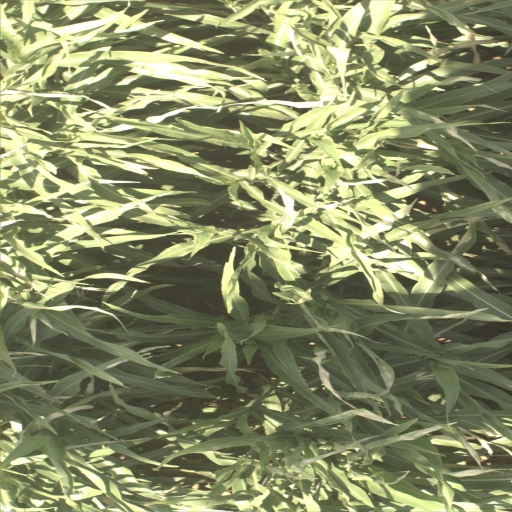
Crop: sorghum